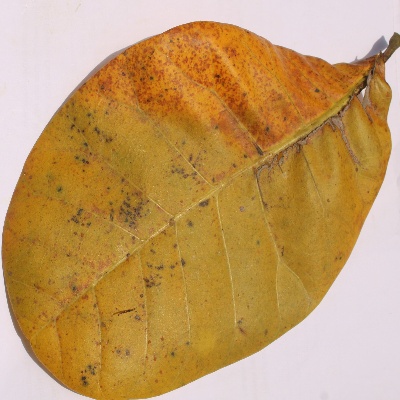
Crop: Cashew
Condition: anthracnose